Bananes mécaniques

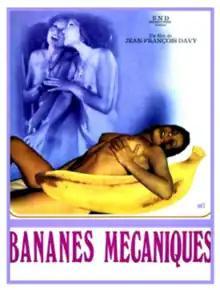

Bananes mécaniques is a 1973 French erotic comedy directed by Jean-François Davy.